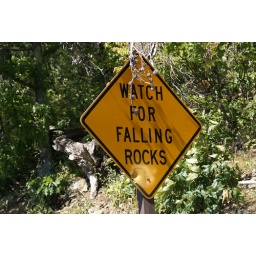
How do the signs in the Shenandoah National Park know whether the rocks are about to fall . . .